List of bus routes in Westchester County, New York

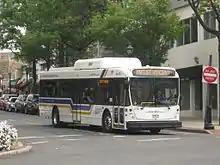
#212 on the 8 line coming out of Getty Square in Yonkers.

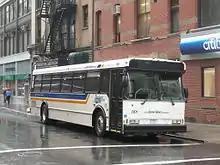
Single-door bus used primarily on the routes BxM4C, 43, and 77. Also used occasionally on 10, 11 and shuttle loops.

The Bee-Line Bus System, the bus system for Westchester County, operates a network of bus routes throughout Westchester County, serving destinations throughout much of the county and parts of The Bronx in New York City. Routes are sometimes identified with a "W" prefix for Westchester County (ex: W60), following the same system used by the MTA. This is most evident at bus stops in the Bronx and on some maps and other publications from the MTA and the New York City government. They are also sometimes identified with the "BL" prefix (ex: BL60 or B-L60) on some MTA maps and signage. Bee-Line does not officially use this nomenclature, with the exception of the BxM4C. These routes are listed below.